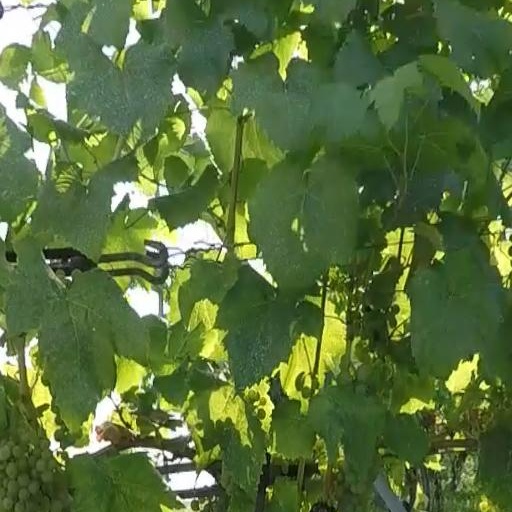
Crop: grape